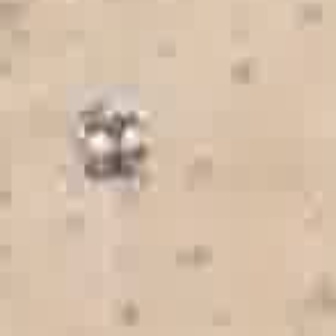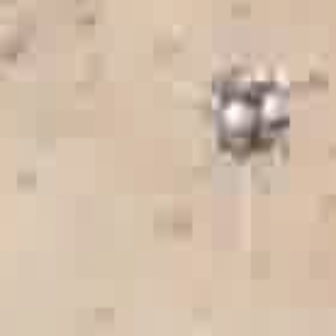
  Please identify the target specified by the bounding box [72,84,158,172] in the first image and locate it in the second image. Return the coordinates in [x_min,y_min,x_max,y_max] format.
Answer: [199,63,294,158]